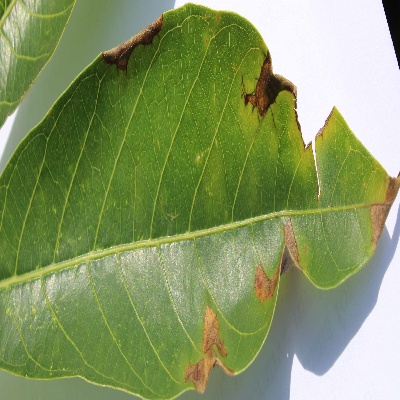
Crop: Cassava
Condition: bacterial blight